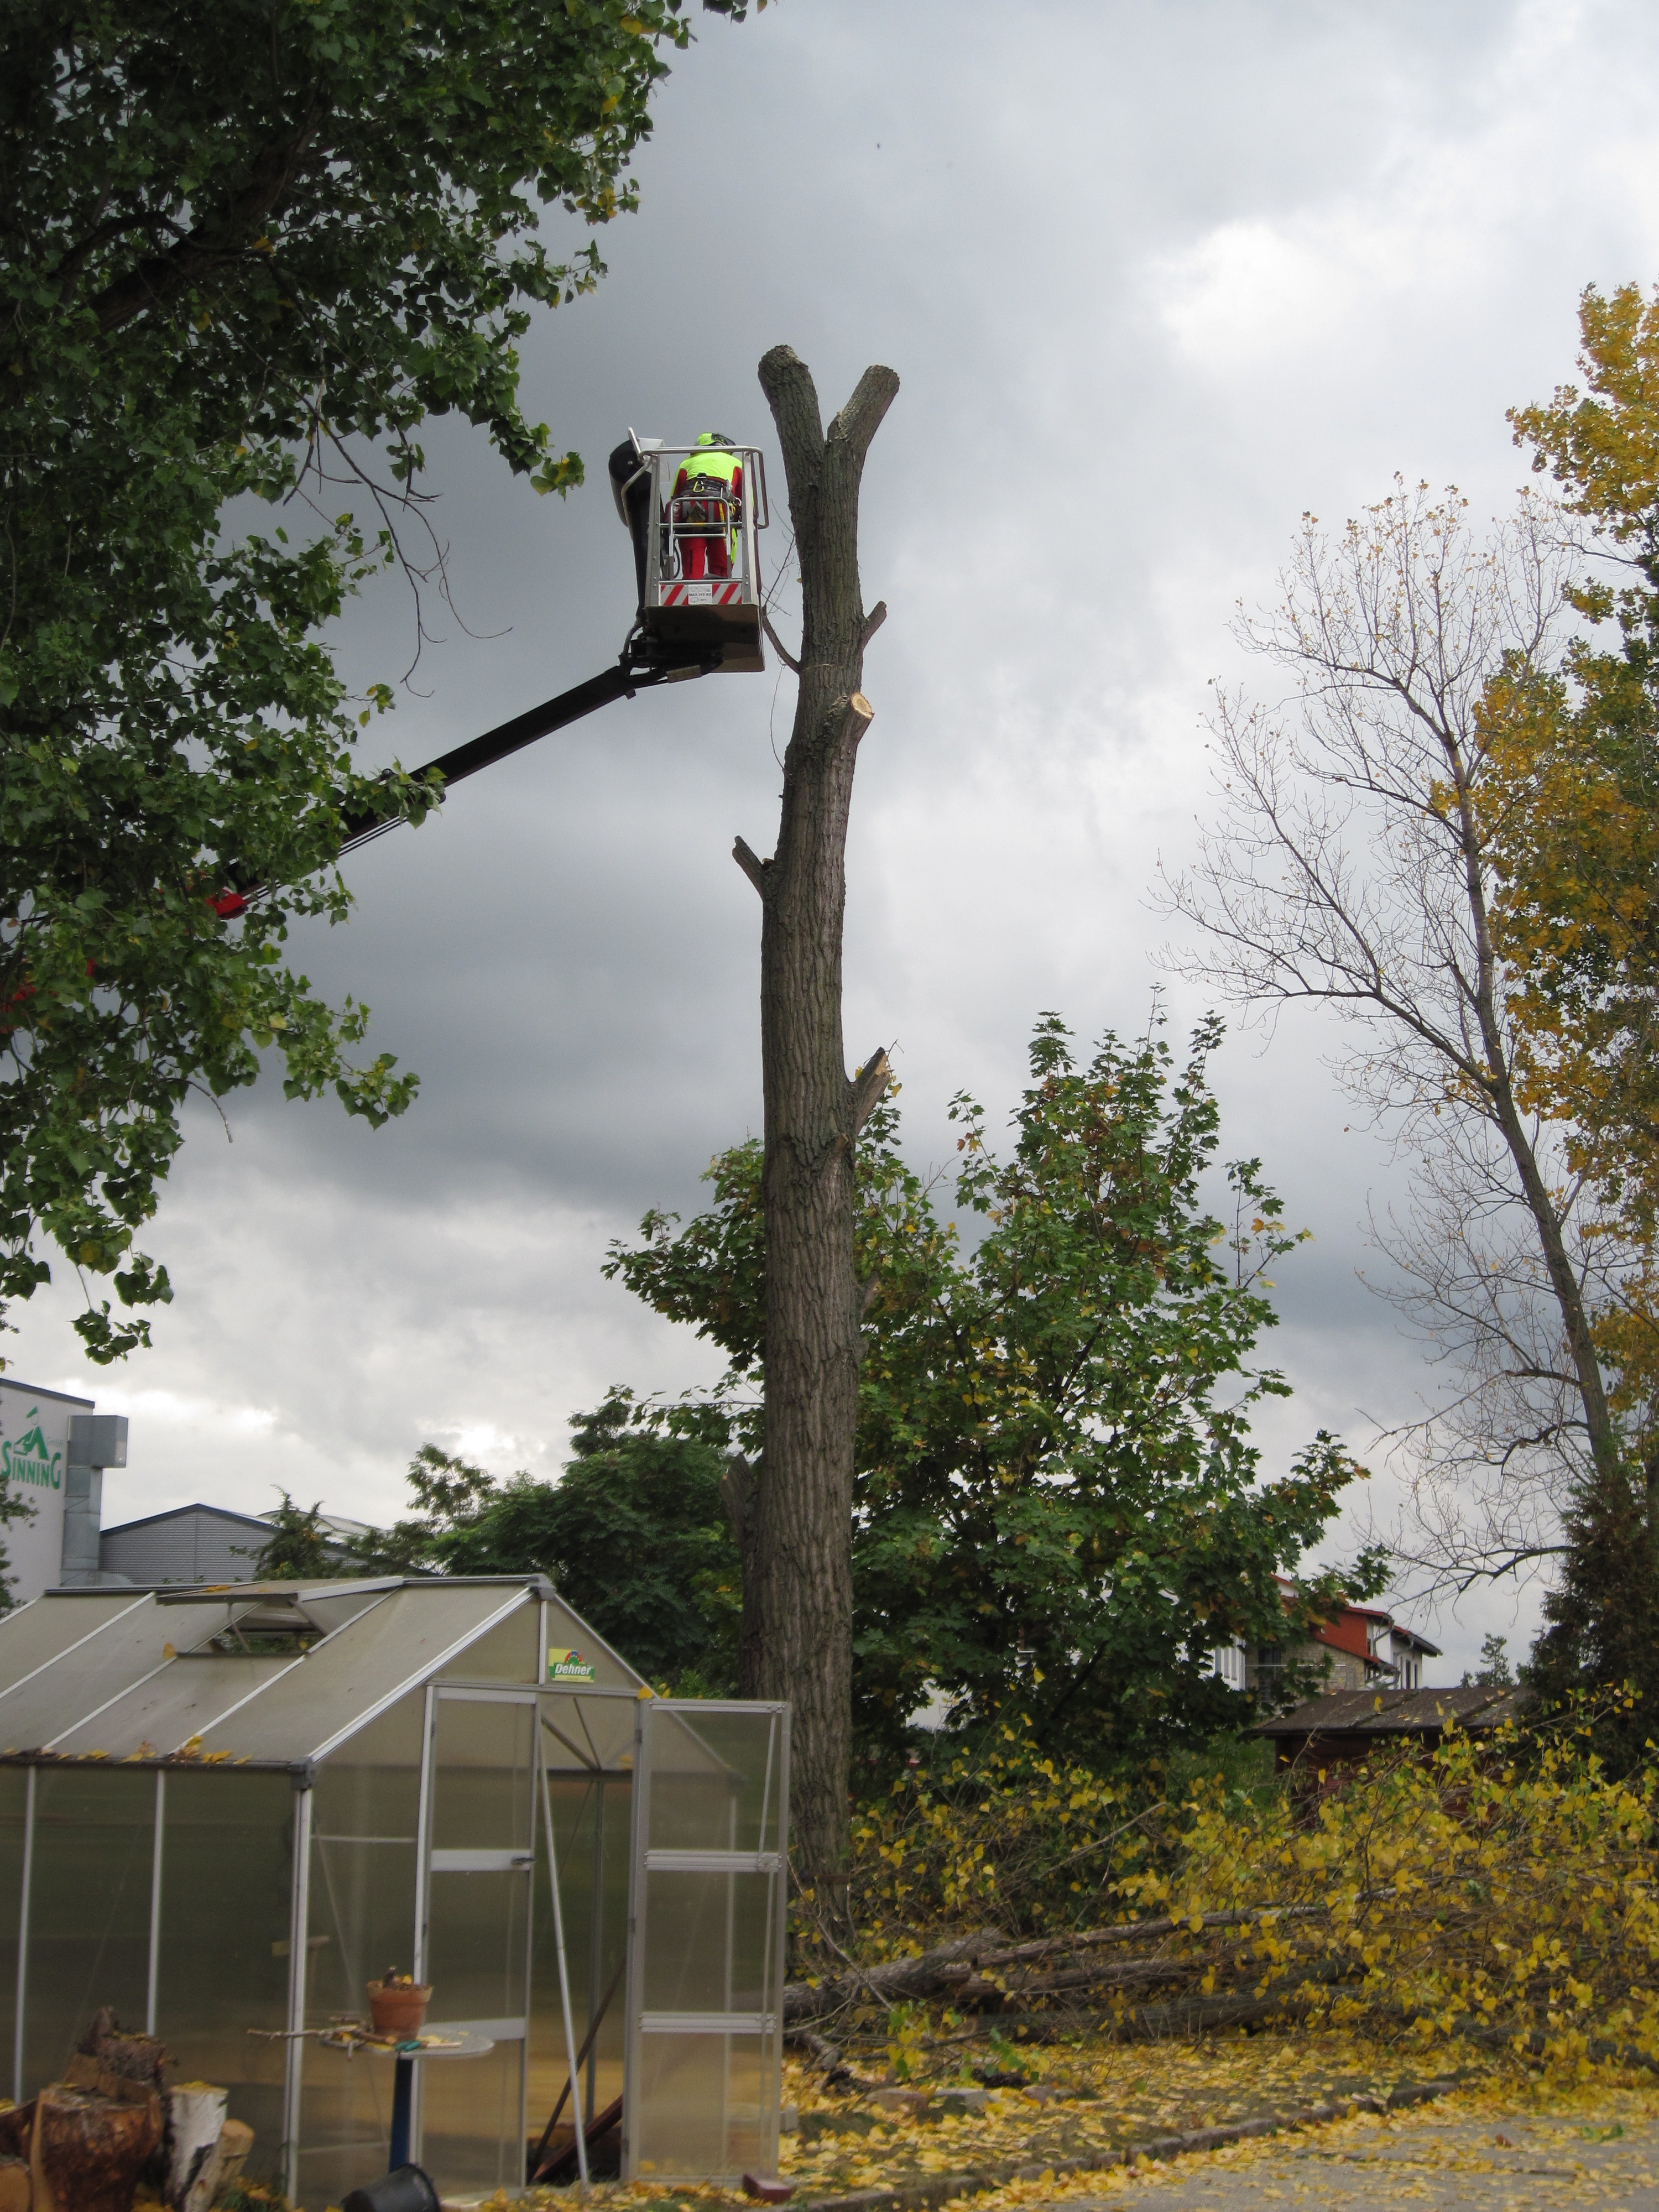
tree, wood, autumn, street light, lighting, saw, light fixture, dangerous, cases, woody plant, outdoor structure, tree died